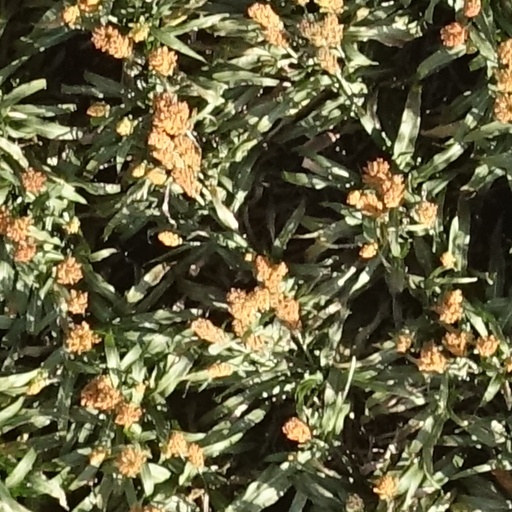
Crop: sorghum